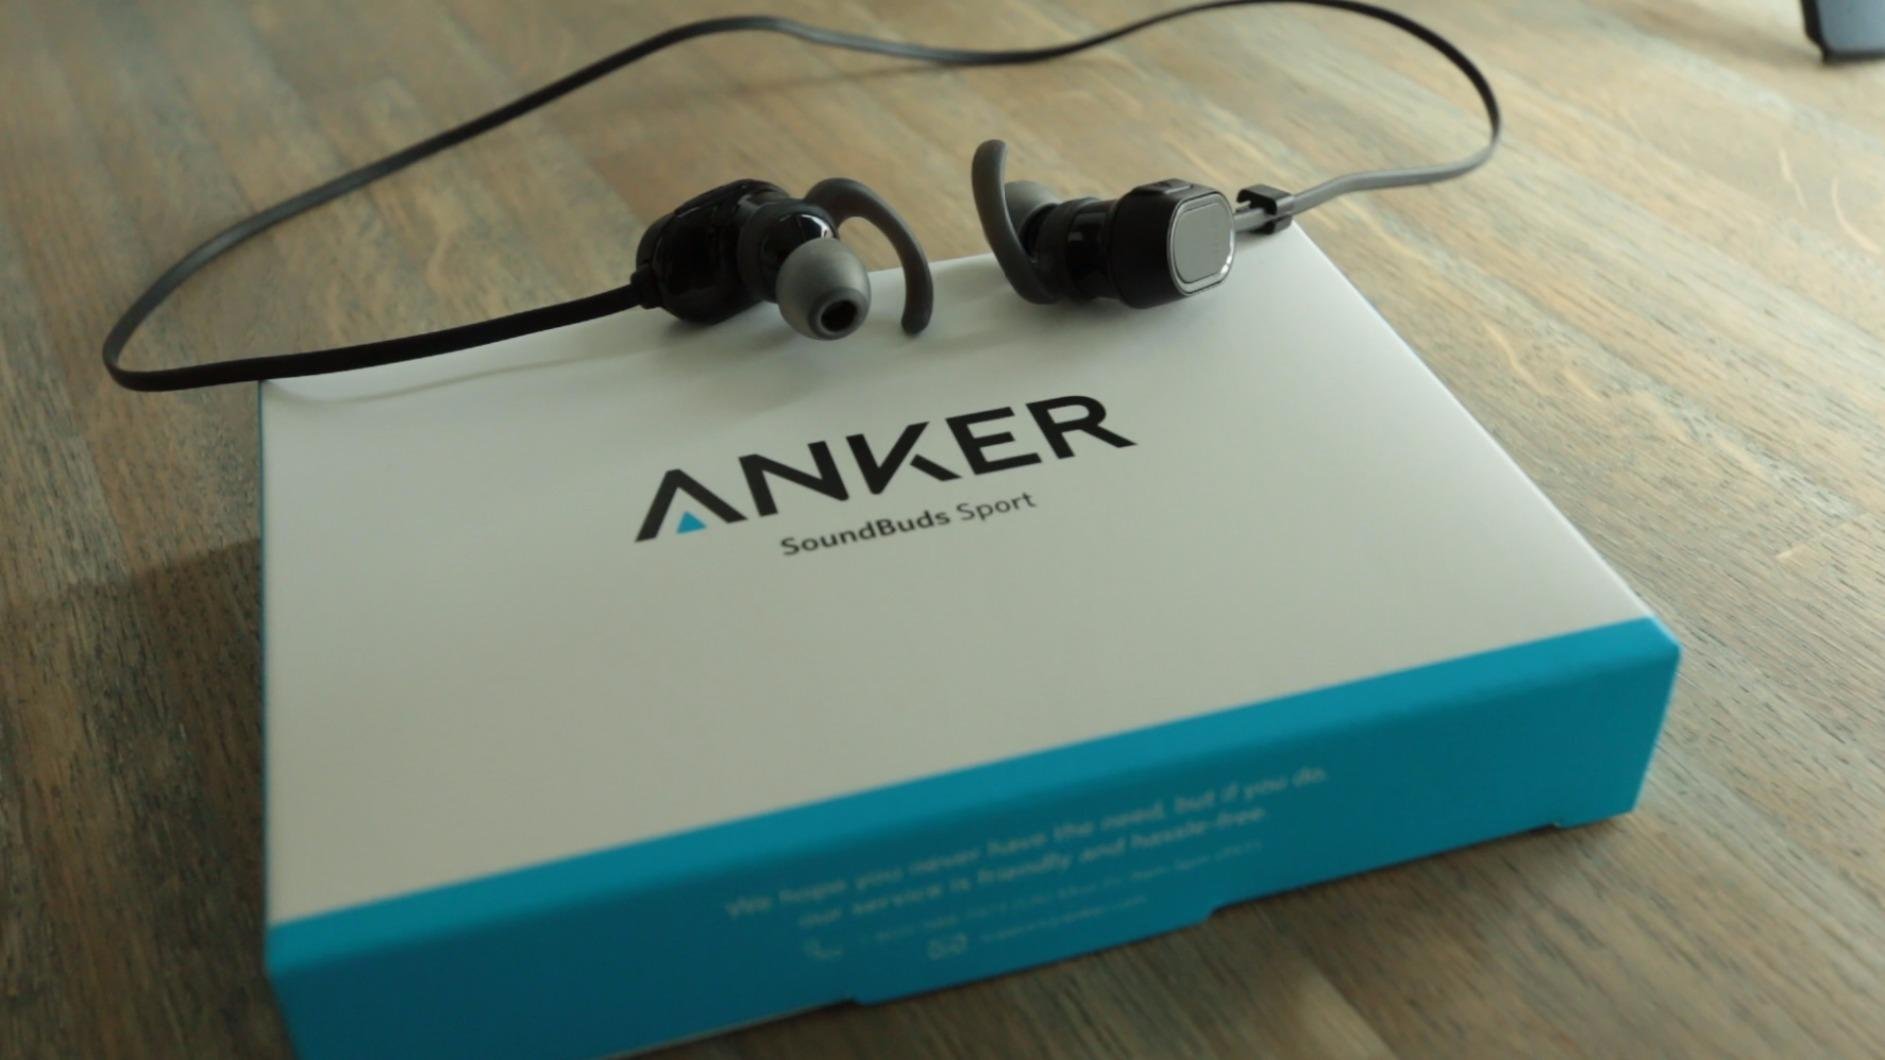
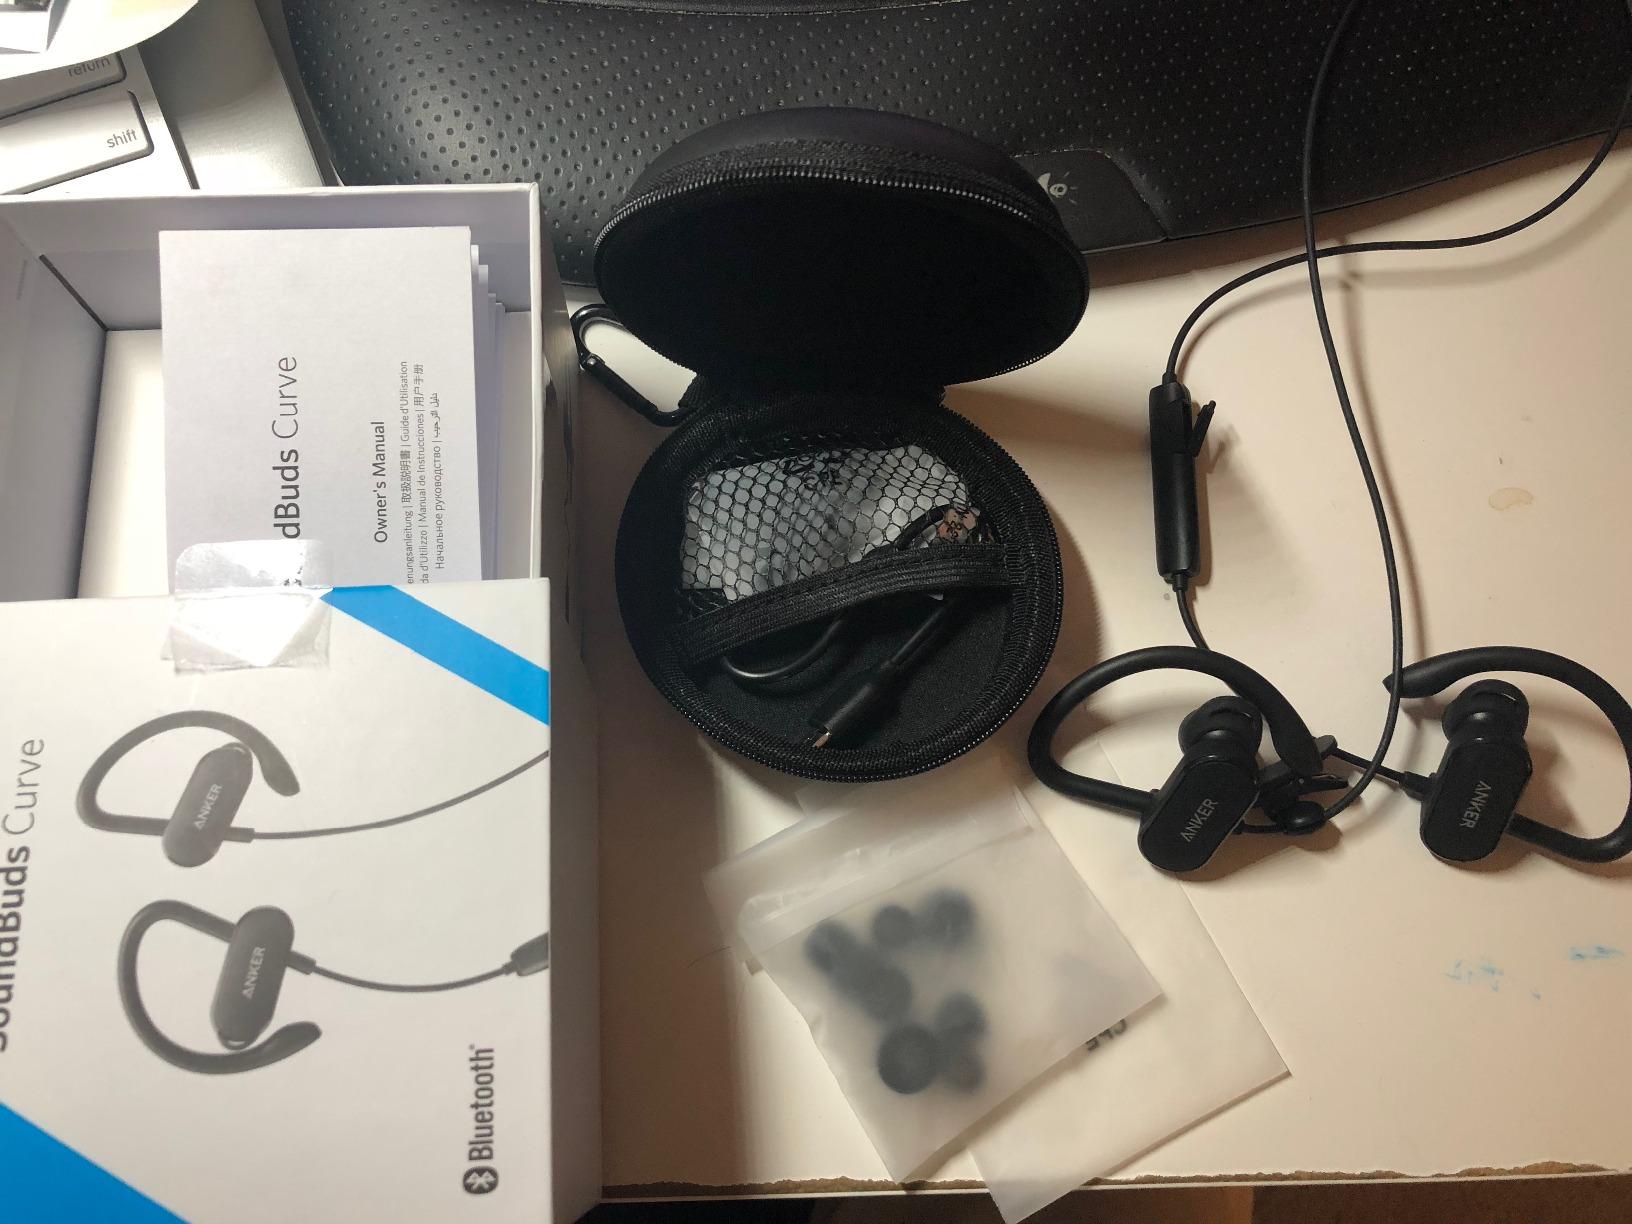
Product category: headphones
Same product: no